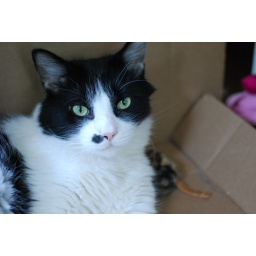
cat in a box